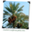
Label: palm_tree